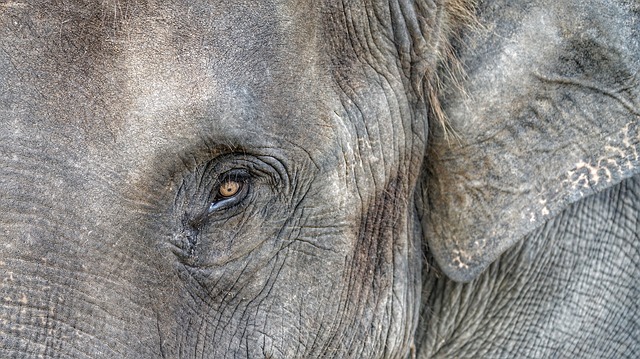
Label: elephant